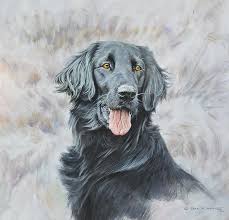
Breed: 206-n000047-flat_coated_retriever